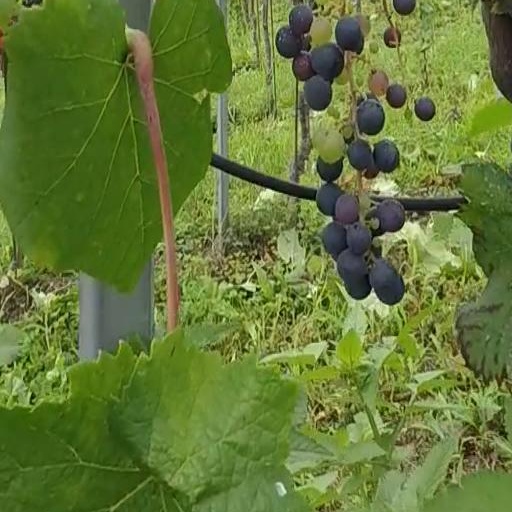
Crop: grape